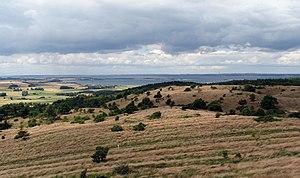
Le parc national de Mols Bjerge est un 4 parcs nationaux du Danemark. Il est situé dans la commune de Syddjurs dans le Jutland central. Il possède une superficie de 180 km², dont 150 terrestres et 30 marins. Il se compose de collines, vallées, forêts, et quelques zones côtières.